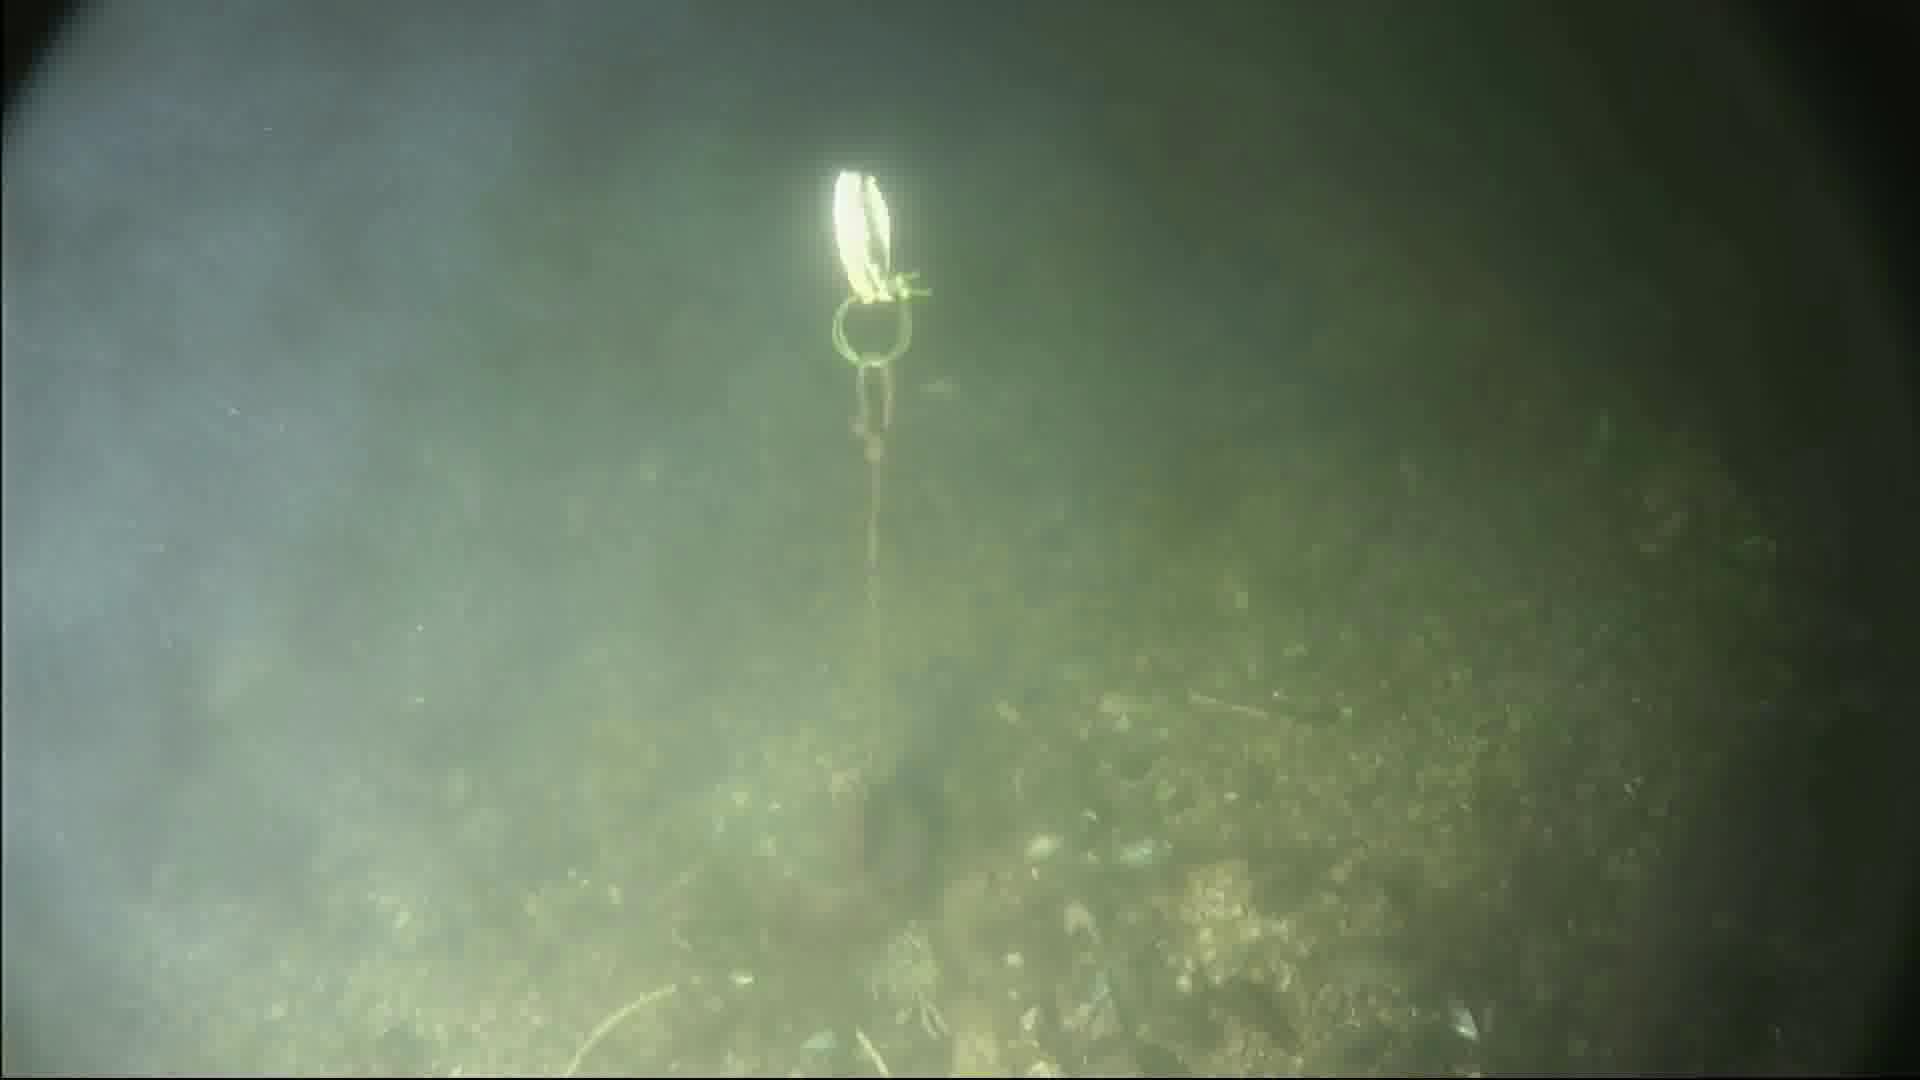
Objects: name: crab